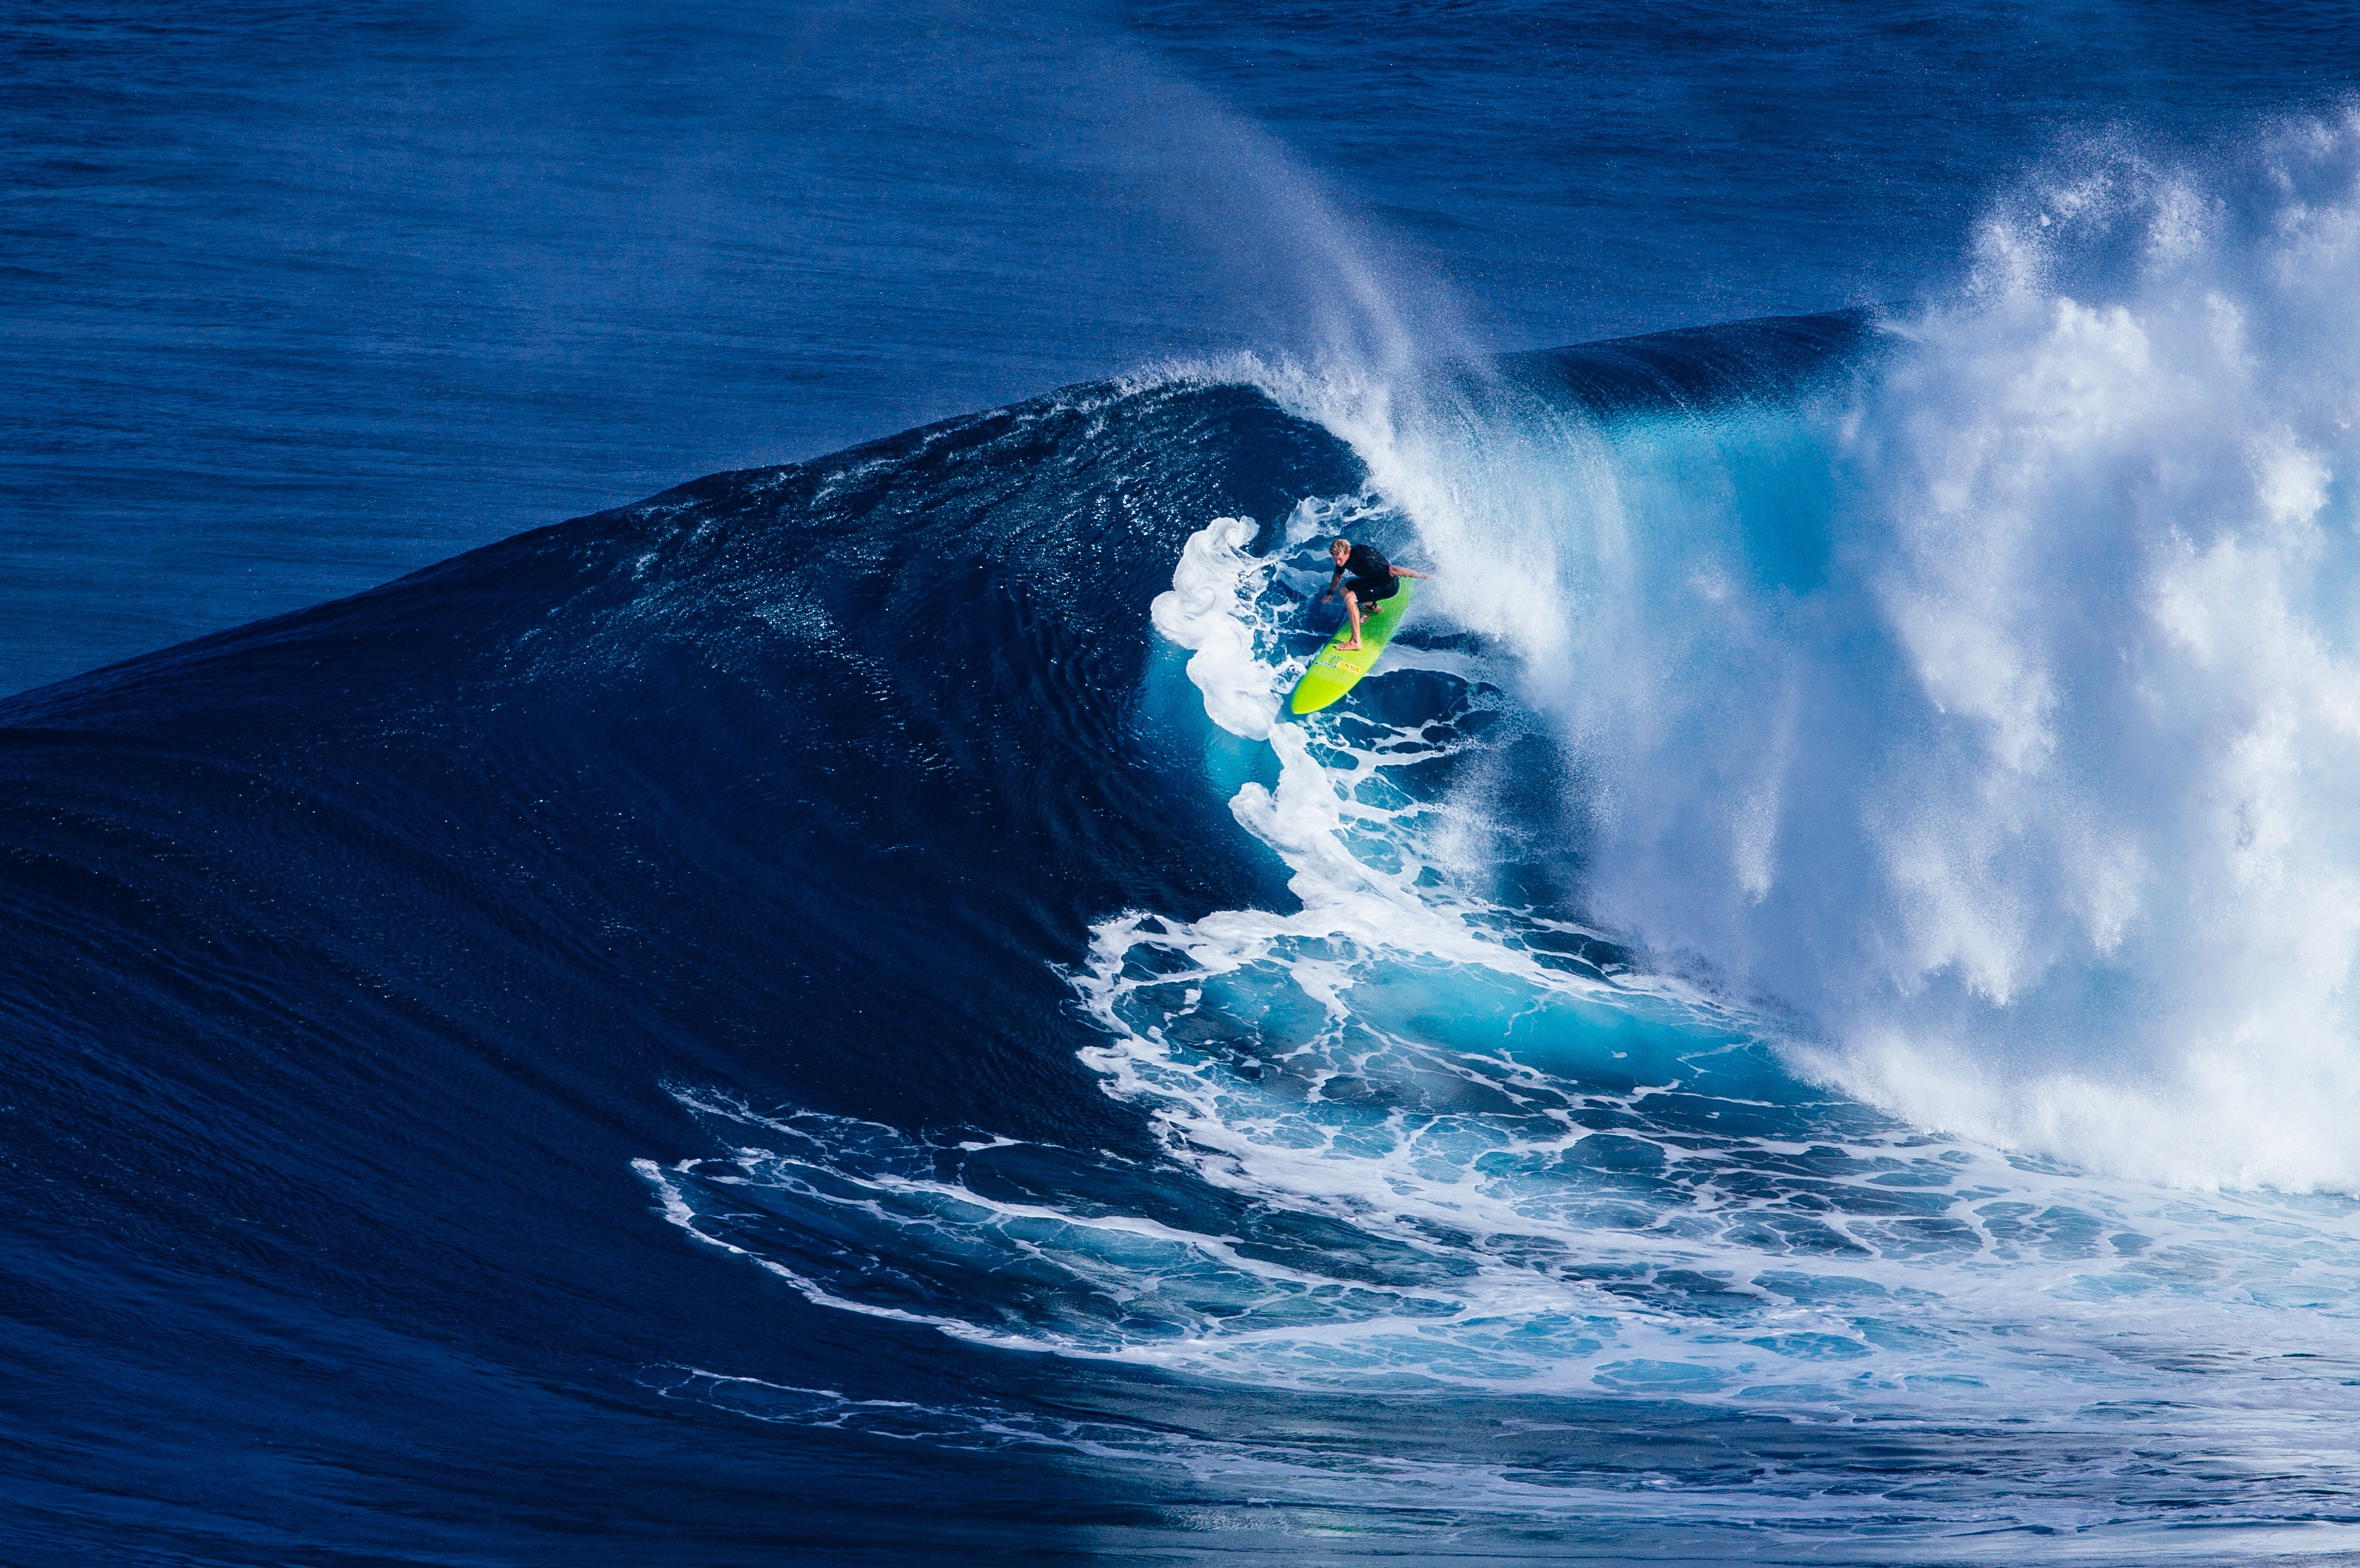
man, beach, sea, coast, water, ocean, person, wave, surfer, surf, surfing, surfboard, blue, extreme sport, water sport, geological phenomenon, wind wave, boardsport, surfing equipment and supplies, bodyboarding